Norbert Moret

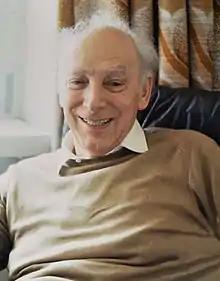
Norbert Moret (1984)

Norbert Moret (20 November 1921 – 17 November 1998) was a Swiss composer, conductor, pianist, and teacher.